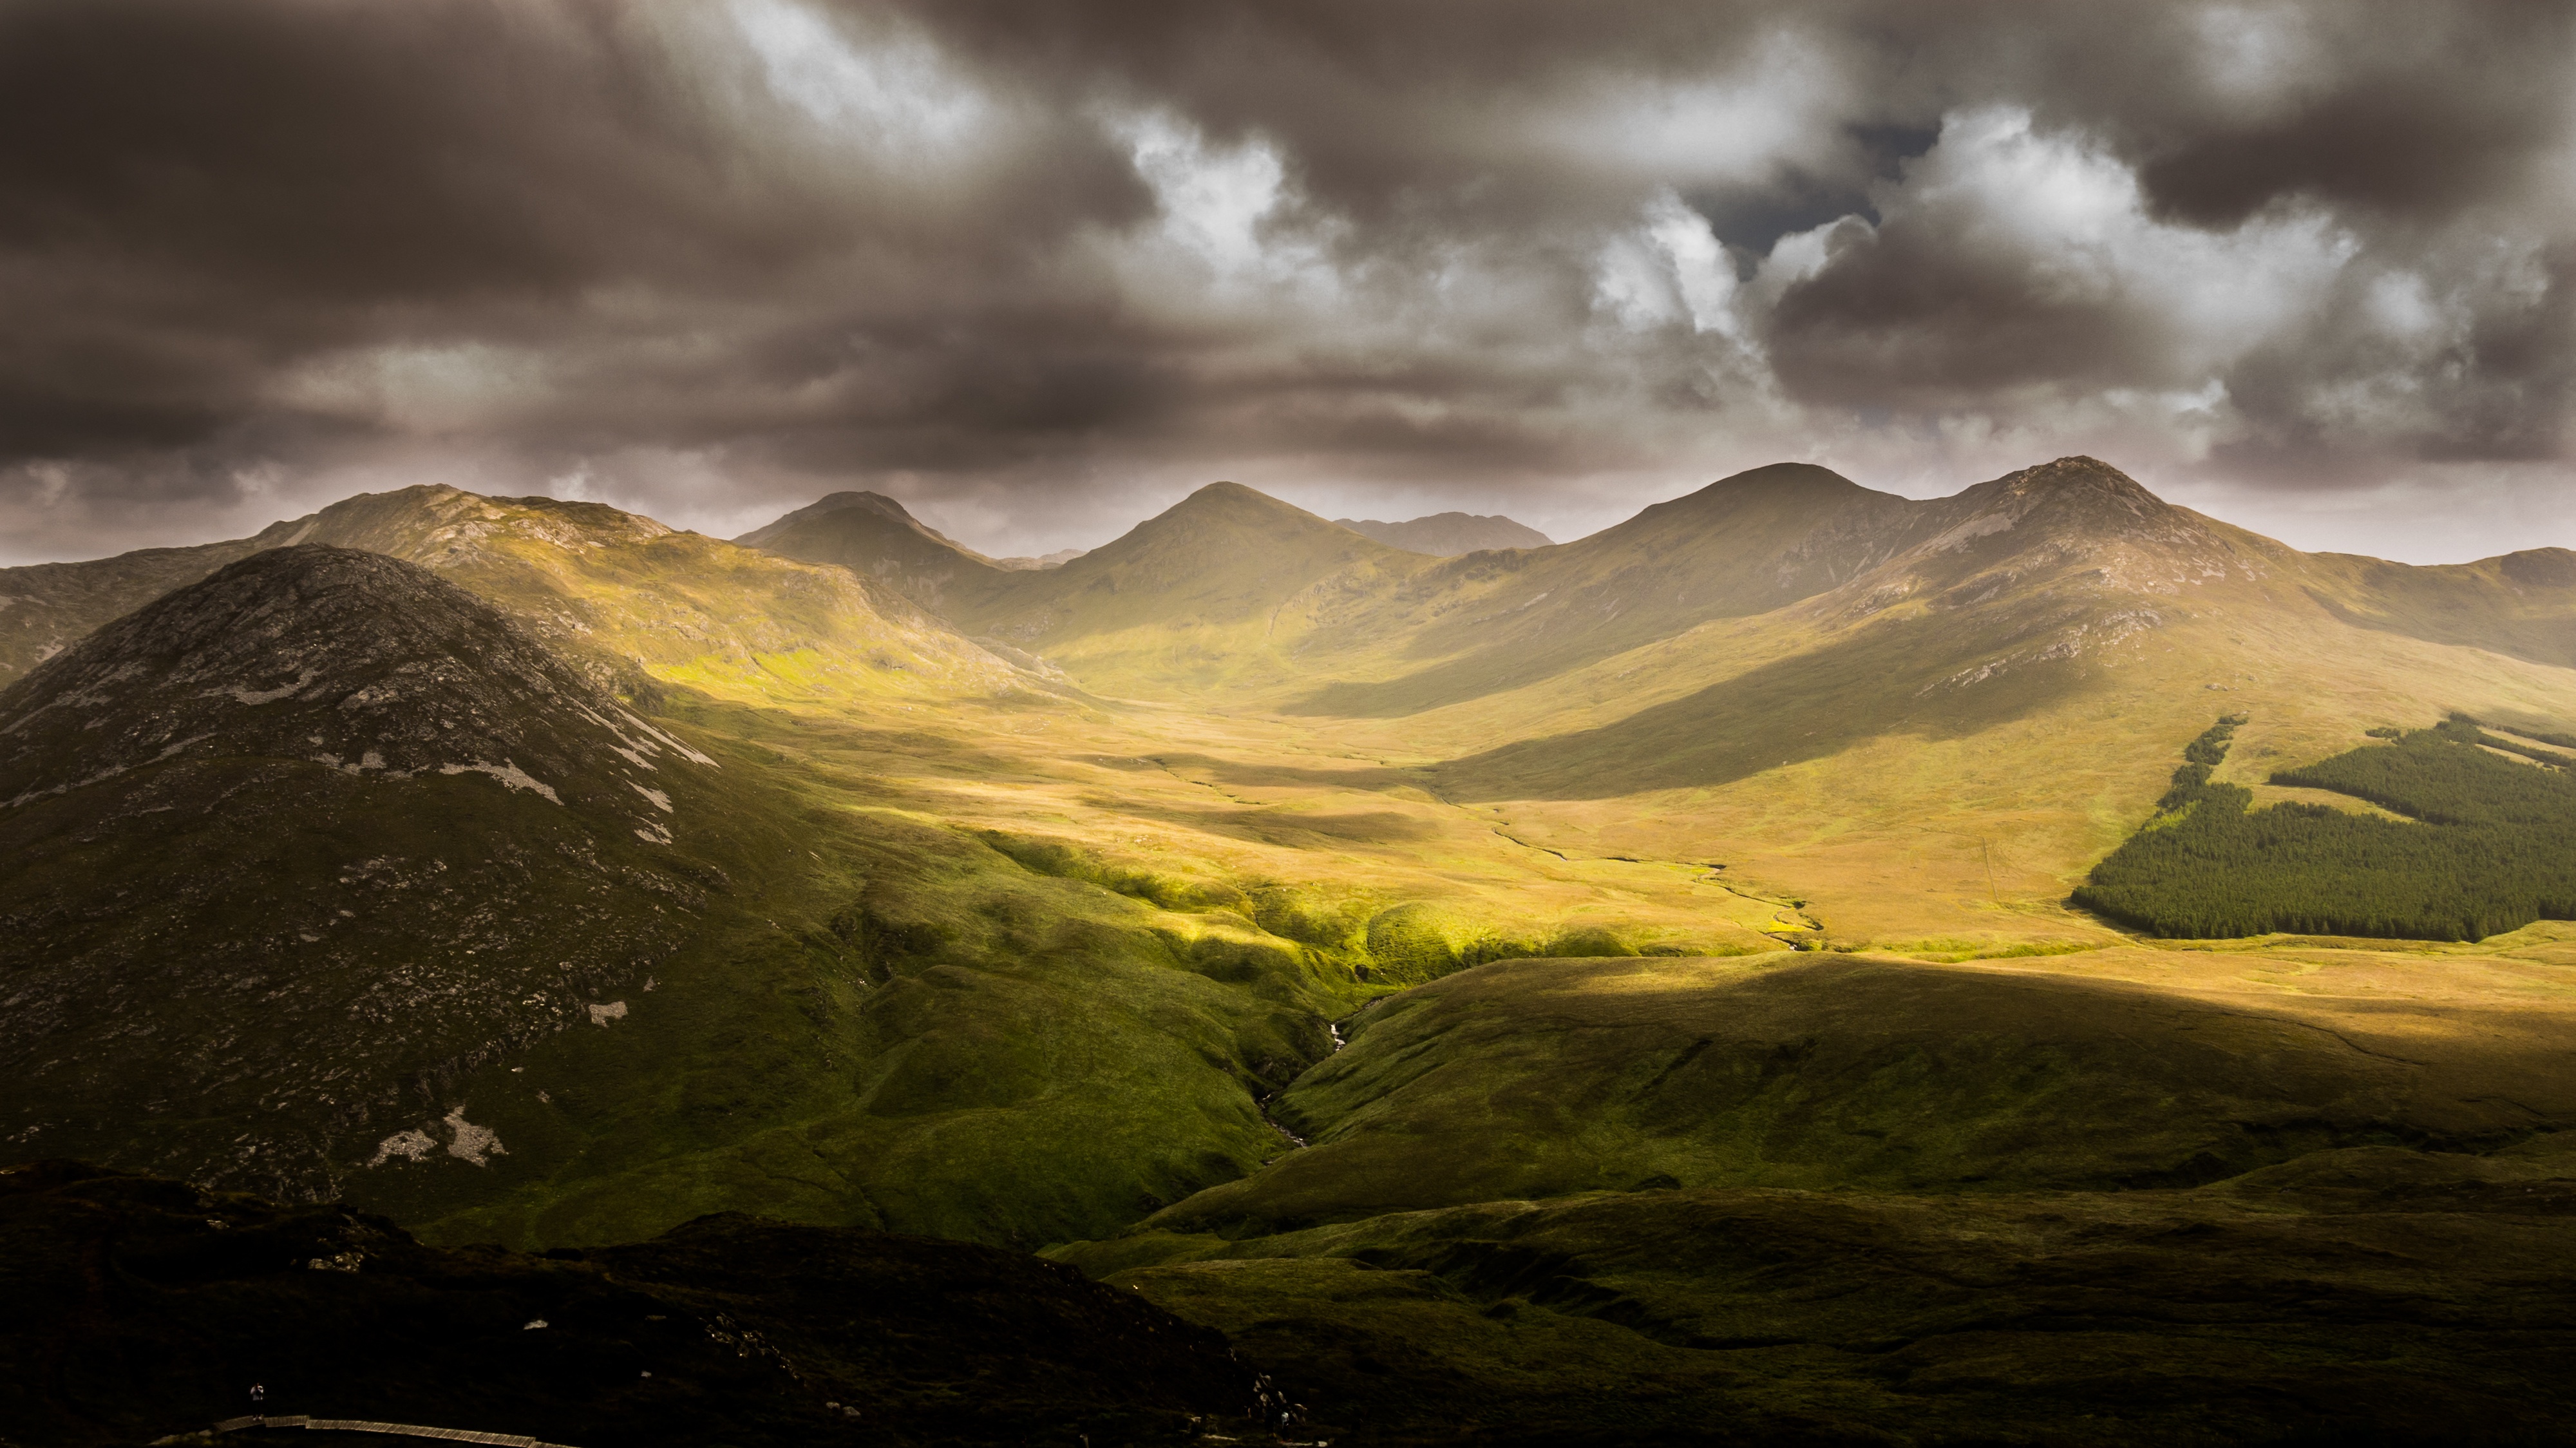
landscape, nature, rock, wilderness, mountain, cloud, sky, sunrise, mist, sunlight, morning, hill, lake, dawn, valley, mountain range, dusk, reflection, weather, highland, alps, plateau, fell, loch, landform, meteorological phenomenon, geographical feature, atmospheric phenomenon, mountainous landforms